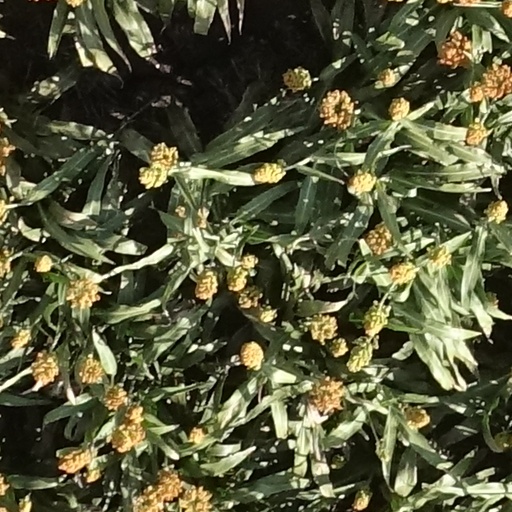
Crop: sorghum